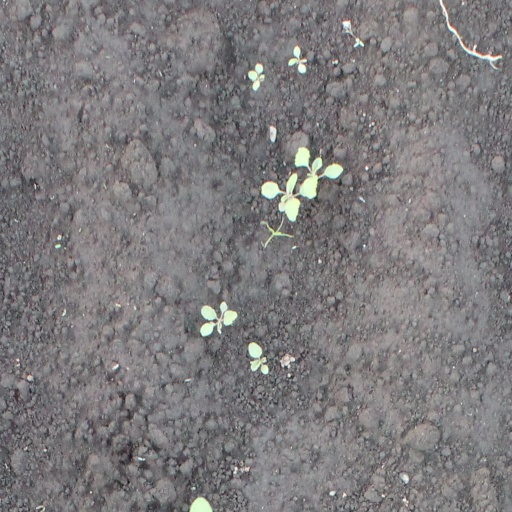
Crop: soybean